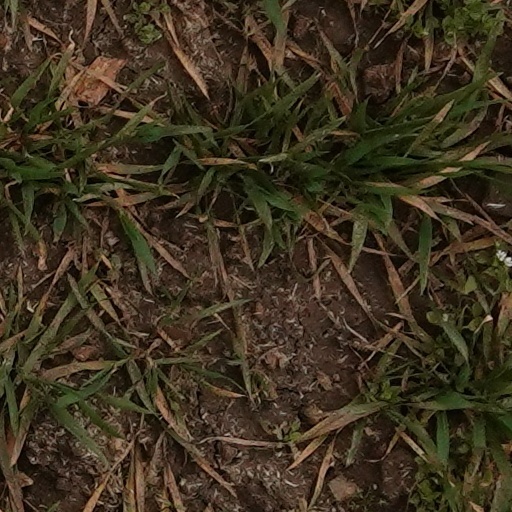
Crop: wheat